A6 road (England)

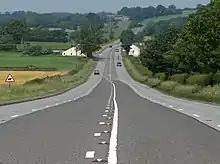
The Roman road section south of Carlisle

The A6 crosses the River Ribble and the Ribble Way, entering Preston district. It enters Preston as a single carriageway, meeting the A59 (for Blackburn), B6243 (for Ribbleton), and A6063. It passes through the centre of Preston, becoming North Road, meeting the A5071 (Moor Lane), then becoming Garstang Road. The A6 passes Moor Park and crosses the A5085 Blackpool Road. At Fulwood, it meets the B6242 at crossroads, then passes Sharoe Green. North of junctions with the B6241 Preston ring road, junction 1 of the M55 is a roundabout on the A6 connected by slip roads with the motorway above. This was formerly the northern end of the Preston bypass.